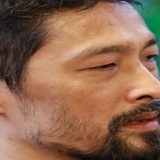
diễn viên Johnny Trí Nguyễn